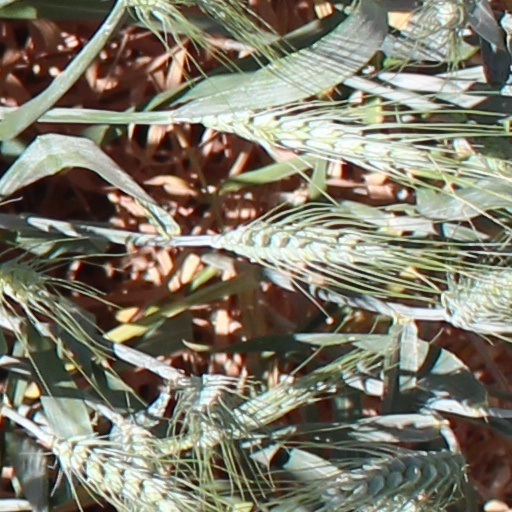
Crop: wheat